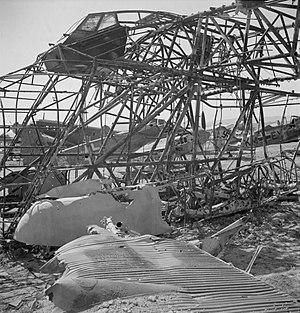
La construction métallique est un domaine de la construction, mais aussi de la mécanique ou du génie civil qui s'intéresse à la construction d'ouvrages en métal et plus particulièrement en acier.